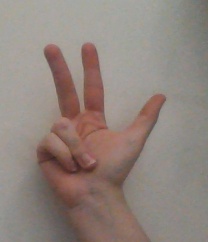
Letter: al